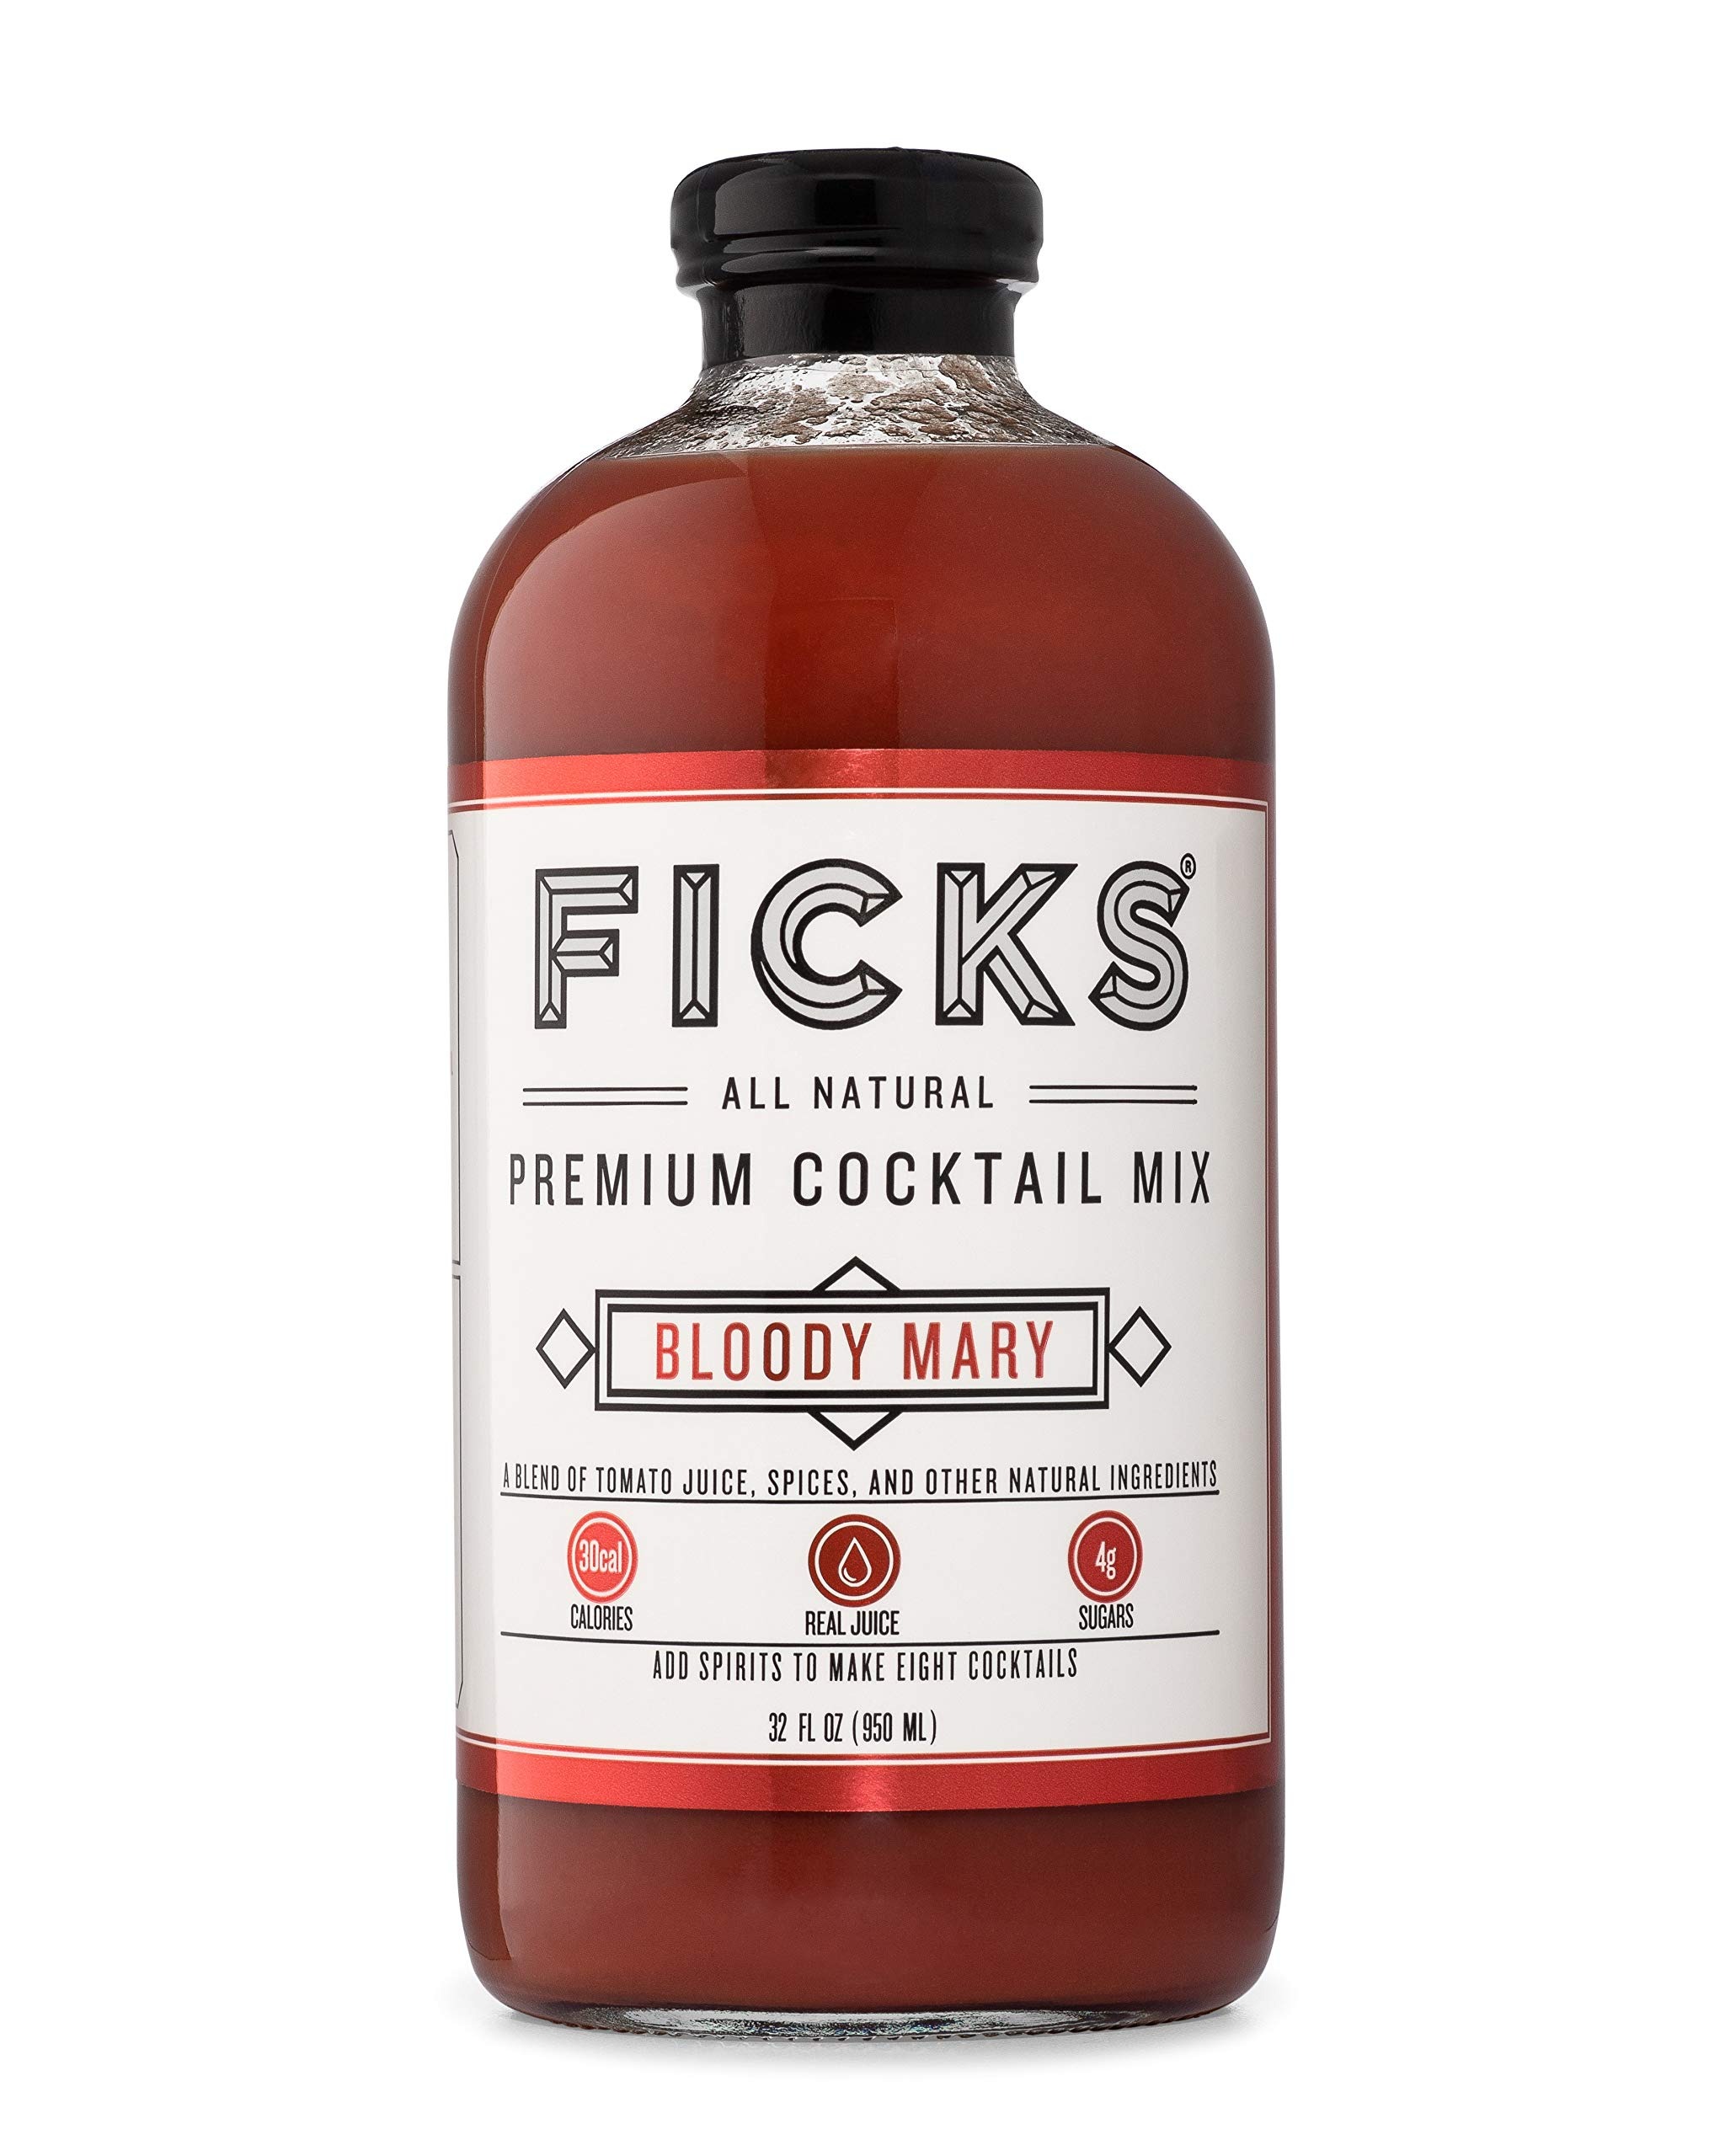
Item Name: Ficks Premium Cocktail Mix (Bloody Mary, 32 Fl Oz (Pack of 3))
Bullet Point 1: 【REAL FRUIT AND PREMIUM INGREDIENTS】Made with real tomatoes and batched to create a semi-spicy base for the perfect midday cocktail. Ingredients include various peppers, onion and garlic, celery seed, lemon, and horseradish. Add your favorite red pepper sauce to add some heat.
Bullet Point 2: 【VEGAN AND REAL】Most Bloody Mary’s contain worcestershire sauce, often containing soy and a fish paste of some kind. To avoid these allergens, we mixed and matched flavors to re-create all the good parts of worcestershire while avoiding the unnecessary parts. The result is a very pure taste of a tomato fruits and spices.
Bullet Point 3: 【ALL NATURAL, NO PRESERVATIVES OR COLORINGS】”Always all natural” is a theme here at Ficks. We will NEVER use food coloring or preservatives like sodium benzoate and potassium sorbitol. Why would we ruin some perfectly good lime juice and agave by adding unnecessary chemicals. Does this mean you have to refrigerate once opened? Yes! But well worth it for a bar like cocktail experience.
Bullet Point 4: 【MAKE BAR STYLE COCKTAILS AT HOME 】Creating professional style cocktails at home can be pricey, sugary, and very time intensive. Our goal with the Bloody Mary is to create a flavorful and semi-spicy base that works great with vodka, but can be easily spiced and garnished as you see fit.
Bullet Point 5: 【SIMPLE TO MAKE, FUN TO SHARE】The joys of party hosting are made more fun and easy with Ficks cocktail mixers. And your guests will thank you for not pouring them something completely sugar packed or full of artificial ingredients.
Product Description: The Ficks Premium Cocktail Mix is an all-natural blend of fresh juices. Each batch of Ficks is created with several goals which include 1) reducing sugar and calories 2) using real quality juices to add authentic bar like quality 3) premium but affordable and 4) fun and sharable. Our mixers are fun and flavorful without the compromise.
Value: 96.0
Unit: Fl Oz

Price: 27.99